Pesach Wolicki

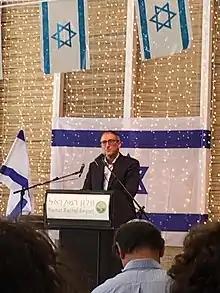
Rabbi Pesach Wolicki speaking at the central 3rd annual Day to Praise Israel Independence Day event held in Ramat Rachel, 2 May 2017

Wolicki served as a pulpit rabbi at Adath Jeshurun Orthodox synagogue in Virginia and as Development Director of Hillel Academy in Fairfield, Connecticut.